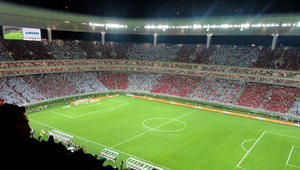
L'Estadio Omnilife ou Estadio Guadalajara est une enceinte sportive située à Zapopan, près de Guadalajara au Mexique. La société Omnilife a participé au financement du projet, c'est pourquoi le complexe porte son nom.
La rivalité entre le Chivas et le CF Atlas, également connue sous le nom de Clásico Tapatío, se réfère à l'antagonisme entre les deux principaux clubs de football de la ville de Guadalajara, les Chivas de Guadalajara créé en 1906 et l'Atlas de Guadalajara créé en 1916. Les deux clubs évoluent au stade Jalisco entre 1960 et 2010, puis l'Atlas conserve le stade et le Chivas déménage dans le stade Omnilife.
La 14ᵉ édition de la Coupe du monde de football des moins de 17 ans se déroule au Mexique du 18 juin au 10 juillet 2011. Les villes-hôtes sont Mexico, Guadalajara, Morelia, Santiago de Querétaro, Monterrey, Pachuca, et Torreón. Sept différents stades seront utilisés à travers le pays.